Diagnosis: Murder

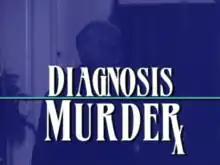
Title screen used in seasons 1 and 2

Diagnosis: Murder is an American mystery medical crime drama television series starring Dick Van Dyke as Dr. Mark Sloan, a medical doctor who solves crimes with the help of his son Steve, a homicide detective played by Van Dyke's real-life son Barry. The series began as a spin-off of "Jake and the Fatman" (Dr. Mark Sloan made his first appearance in the nineteenth episode of the fourth season of the show, "It Never Entered My Mind"), became a series of three television films, and then a weekly television series that premiered on CBS on October 29, 1993. Joyce Burditt, who created the show, wrote the "Jake and the Fatman" episode.